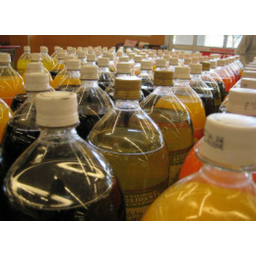
Label: plastic